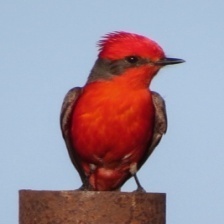
Species: VERMILION FLYCATHER
Scientific name: PYROCEPHALUS OBSCURUS